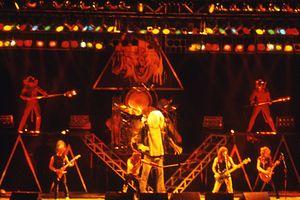
The Number of the Beast est le troisième album studio du groupe britannique de heavy metal Iron Maiden, et est sorti le 22 mars 1982. L'album est le premier du groupe avec le nouveau chanteur Bruce Dickinson qui remplaça le défaillant Paul Di'Anno, et le dernier avec le batteur Clive Burr, qui sera remplacé par le batteur Nicko McBrain.
The Beast on the Road Tour est le nom de la tournée qu’effectue Iron Maiden en 1982 pour promouvoir son album The Number of the Beast.